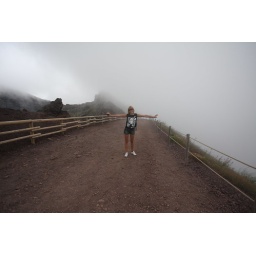
walking in the clouds (on mountain Vesuvio)